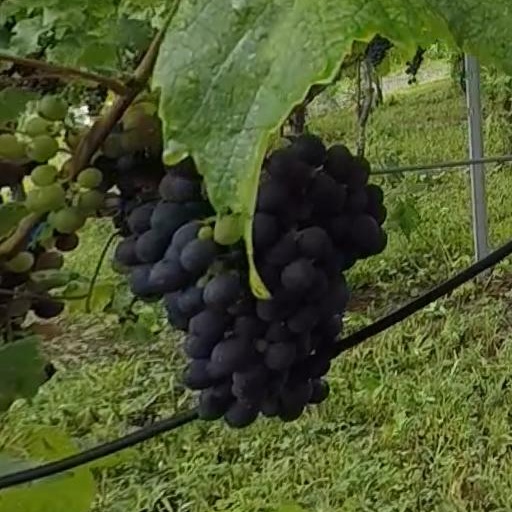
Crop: grape